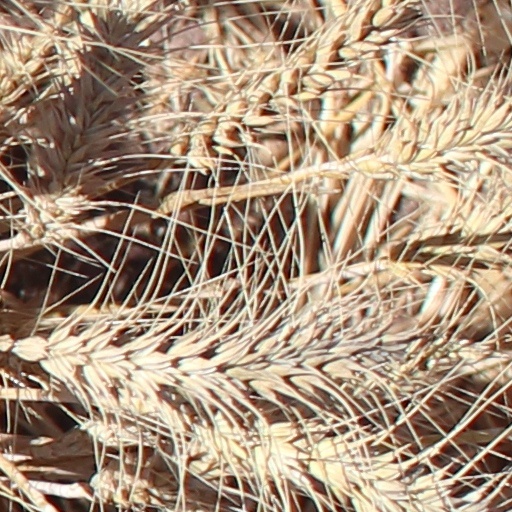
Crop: wheat